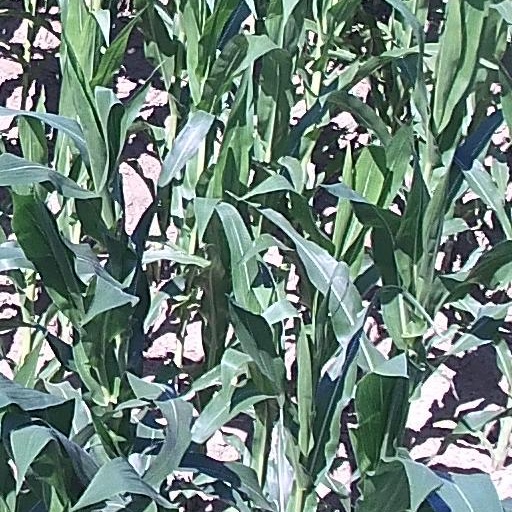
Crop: maize; corn